Sonning Lock

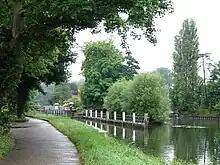
Sonning Lock from downstream on the Thames Path.

The Thames Path stays on the southern bank all the way to Caversham Lock, crossing the River Kennet on Horseshoe Bridge, which is attached to Brunel's Great Western Railway Bridge.